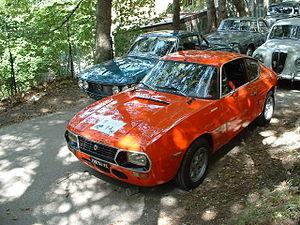
La Lancia Fulvia est une automobile fabriquée par le constructeur italien Lancia à partir de 1963 et jusqu'en 1976.